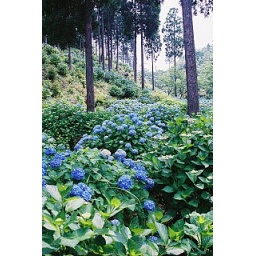
The appearance that a blue hydrangea was in blossom on one slope in the hill was splendid.